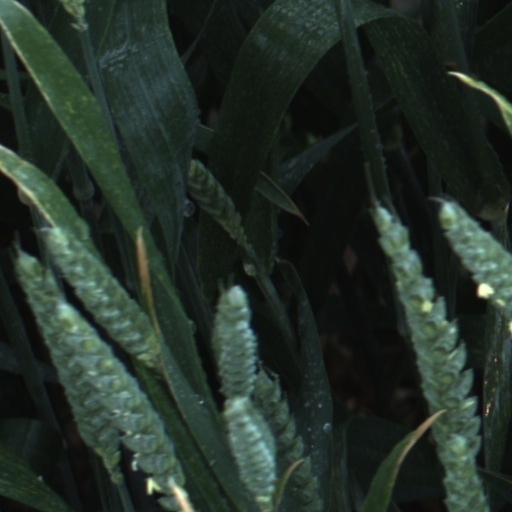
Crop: wheat